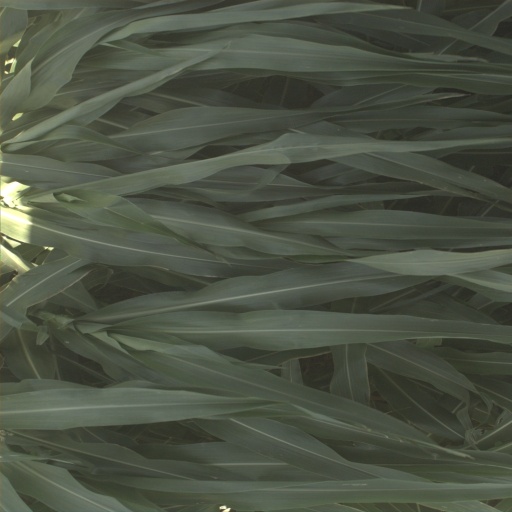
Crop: sorghum